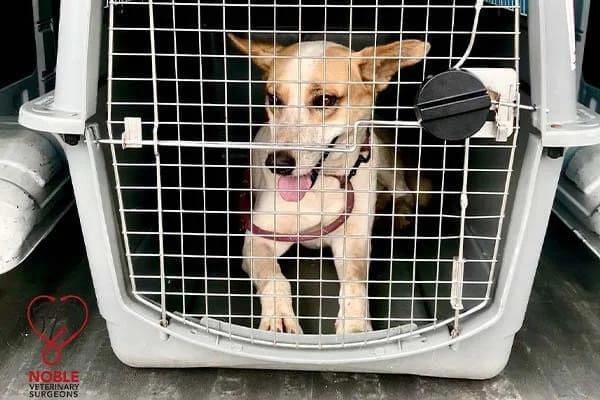
Ufugaji wa wanyama mbalimbali majumbani kama vile mbwa huhitaji elimu ya hali ya juu sana, kwani wanyama hawa huhitaji sehemu maalumu ya kulalia, kumpatia madawa  stahiki ya kuwalinda na magonjwa tofauti tofauti kama vile kichaa cha mbwa. Mbwa huyu aliyewekwa katika kisehemu maalumu ya kulalia anaonekana kuwa na amani.